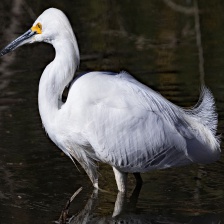
Species: SNOWY EGRET
Scientific name: EGRETTA THULA